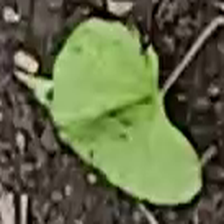
Weed species: Obscure_morning _glory(Ipomoea obscura)